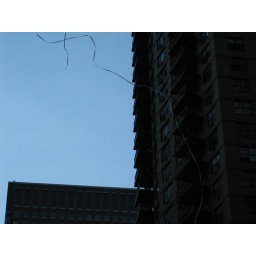
People began flying toilet paper off the balconies. One guy got an entire roll of toilet paper unfurled in the air.